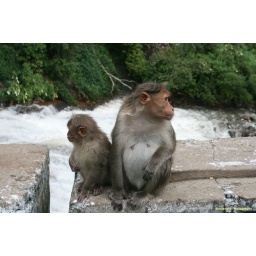
found this beautiful monkey mother and child sitting roadside near silver cascade on way to Kodaikanal.